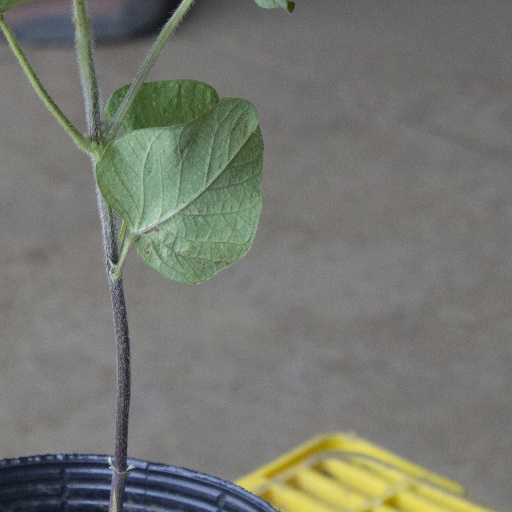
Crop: soybean